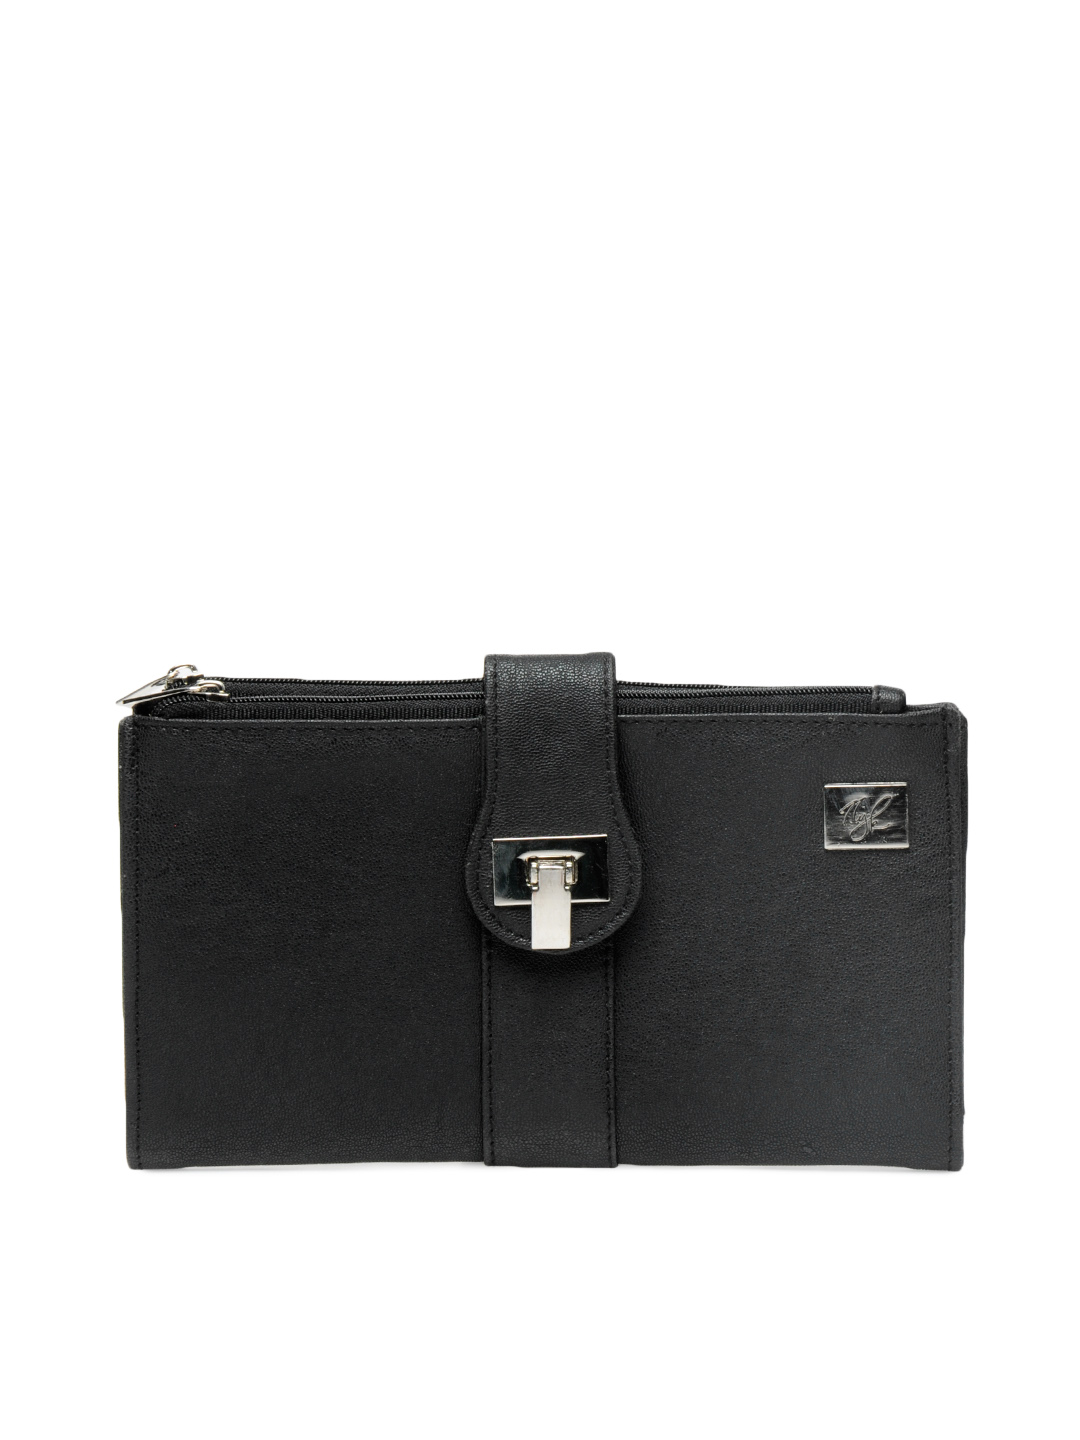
Nyk Women Black Wallet
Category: Accessories / Wallets / Wallets
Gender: Women
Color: Black
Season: Summer 2016
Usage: Casual